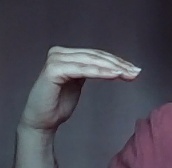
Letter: haa